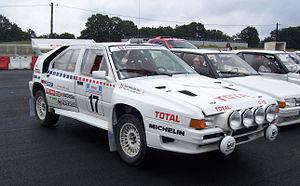
Une rare survivante des 20 exemplaires produits de la BX 4TC Evolution.
La Citroën BX 4TC est une voiture de compétition produite par Citroën et issue de la voiture de tourisme Citroën BX. Un modèle de série, basé sur la version de rallye, a été construit à 200 exemplaires, pour répondre aux exigences de la catégorie Groupe B du championnat du monde. Un recensement est même effectué [1].
Le Groupe B est la catégorie relative aux voitures de sport modifiées et produites à 200 exemplaires, dans le règlement de la FIA. Cette catégorie est créée en 1982 pour remplacer les anciennes catégories Groupe 4 et Groupe 5.